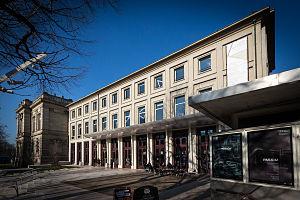
Strasbourg est une commune française située dans le département du Bas-Rhin. Préfecture du département, elle est également, depuis le 1ᵉʳ janvier 2016, le chef-lieu de la région Grand Est. Capitale de la région historique d'Alsace, la ville est bordée par le Rhin et frontalière avec l'Allemagne.
Le théâtre national de Strasbourg a été créé en octobre 1968 à Strasbourg, sous l'impulsion d'Hubert Gignoux et André Malraux. Succédant au centre dramatique de l'Est, il est le seul théâtre national à se situer en dehors de Paris. Il abrite en son sein l’École supérieure d'art dramatique. Il est situé 1, avenue de la Marseillaise. Le TNS occupe la partie avant de l’ancien Palais de la diète d'Alsace-Lorraine dont la façade donne sur la place de la République. Comme les cinq autres théâtres nationaux, il a le statut juridique d'un établissement public à caractère industriel et commercial.